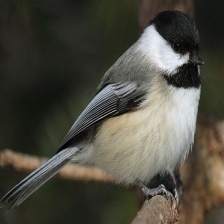
Species: BLACK-CAPPED CHICKADEE
Scientific name: POECILE ATRICAPILLUS
ImageNet parent category: chickadee